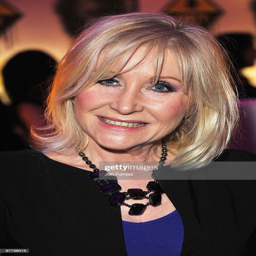
actor attends the uk film premiere .